Neerja

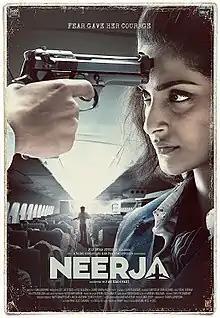
Theatrical release poster

Neerja is a 2016 Indian Hindi-language biographical thriller film directed by Ram Madhvani and written by Saiwyn Quadras and Sanyuktha Chawla Shaikh. It was produced by Atul Kasbekar's company, Bling Unplugged, alongside Fox Star Studios. The film stars Sonam Kapoor as the eponymous lead, with Shekhar Ravjiani, Shabana Azmi, Yogendra Tiku, Kavi Shastri and Jim Sarbh in supporting roles.